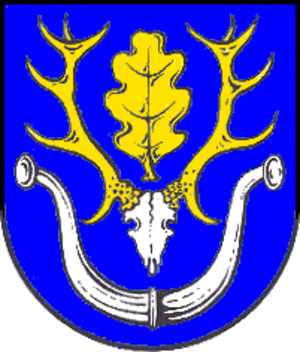
Linsburg est une commune allemande de l'arrondissement de Nienburg/Weser, Land de Basse-Saxe.